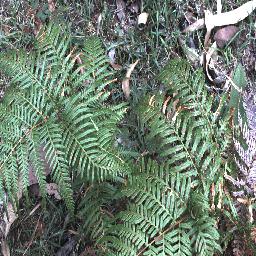
Label: negative